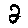
Label: 2